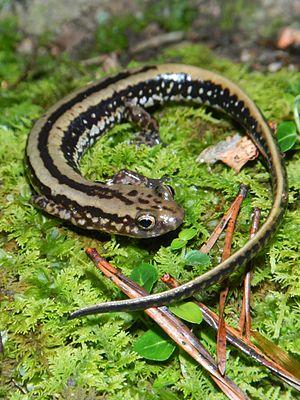
Eurycea guttolineata est une espèce d'urodèles de la famille des Plethodontidae.